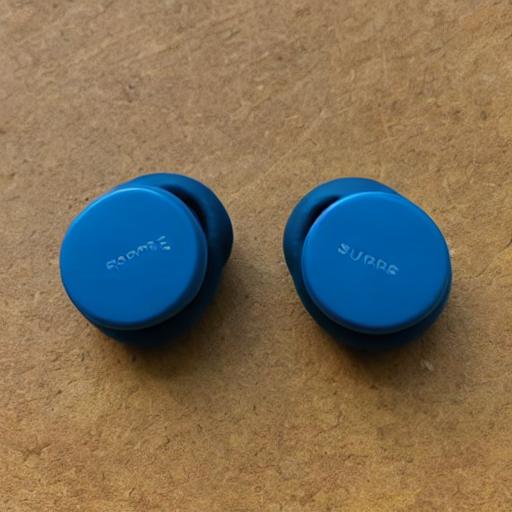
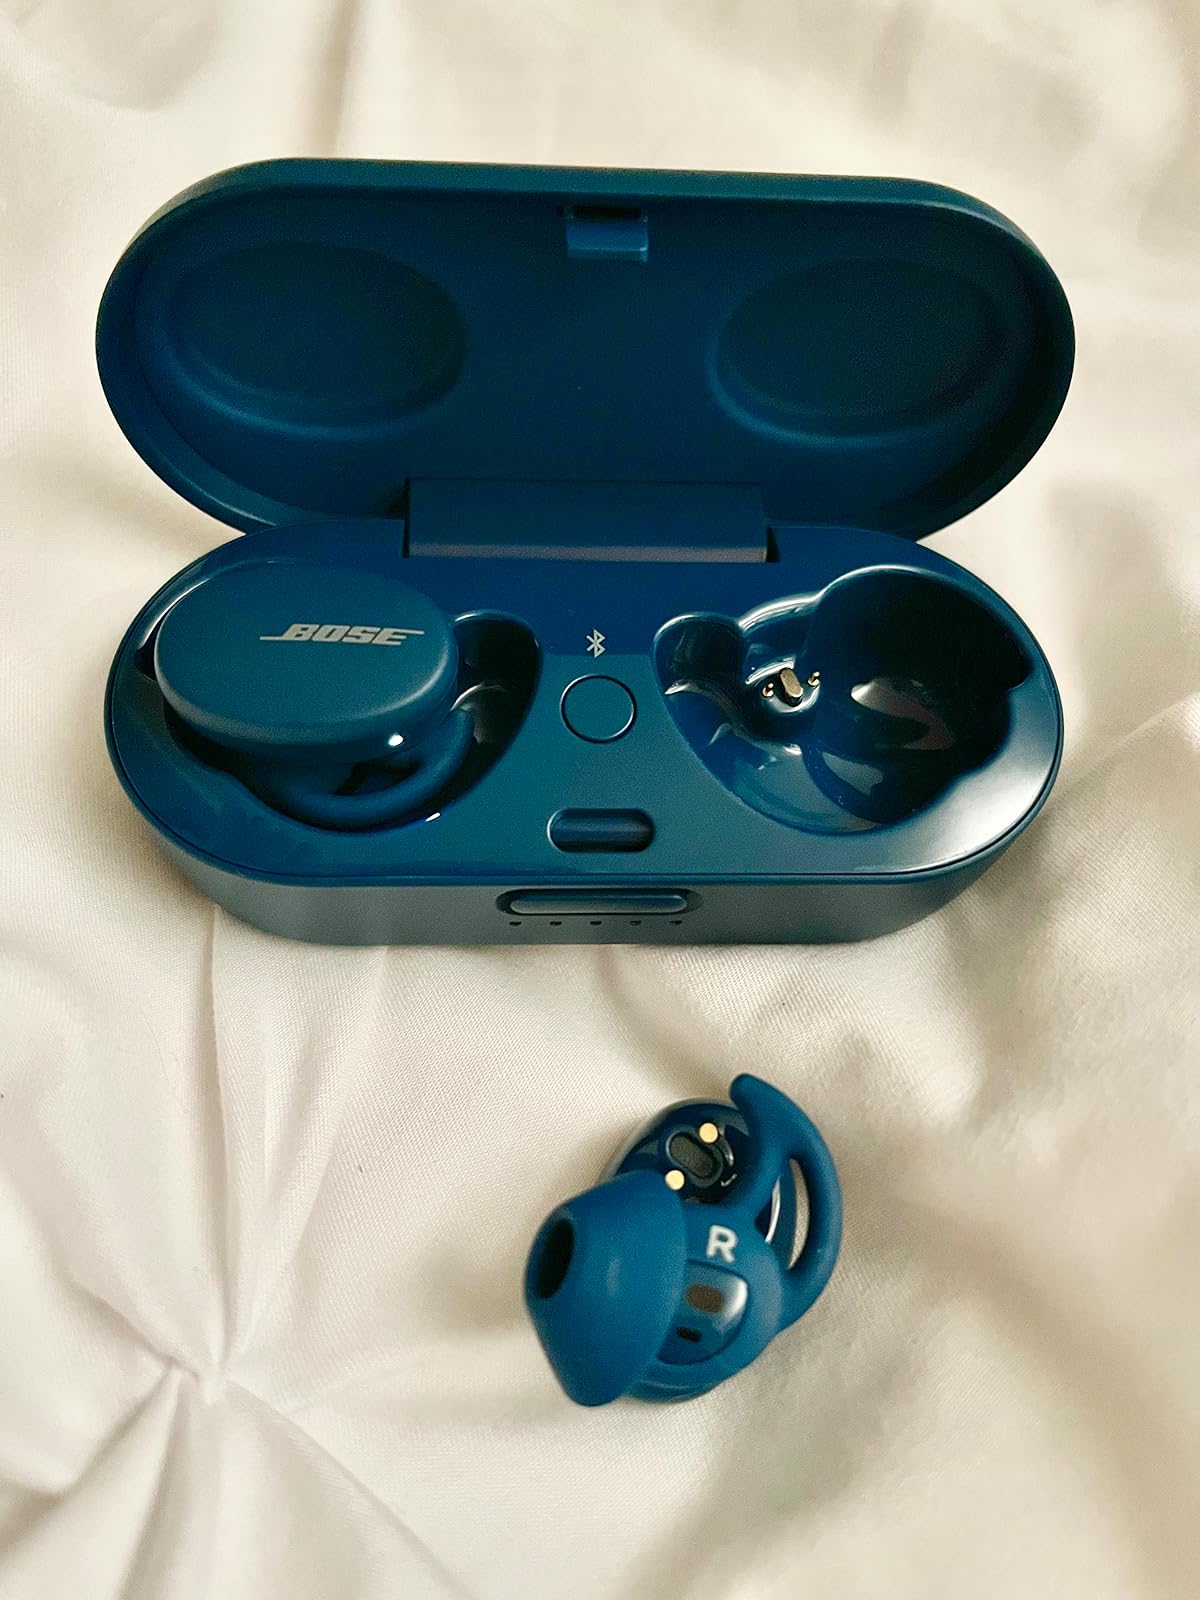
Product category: earbuds
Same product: no